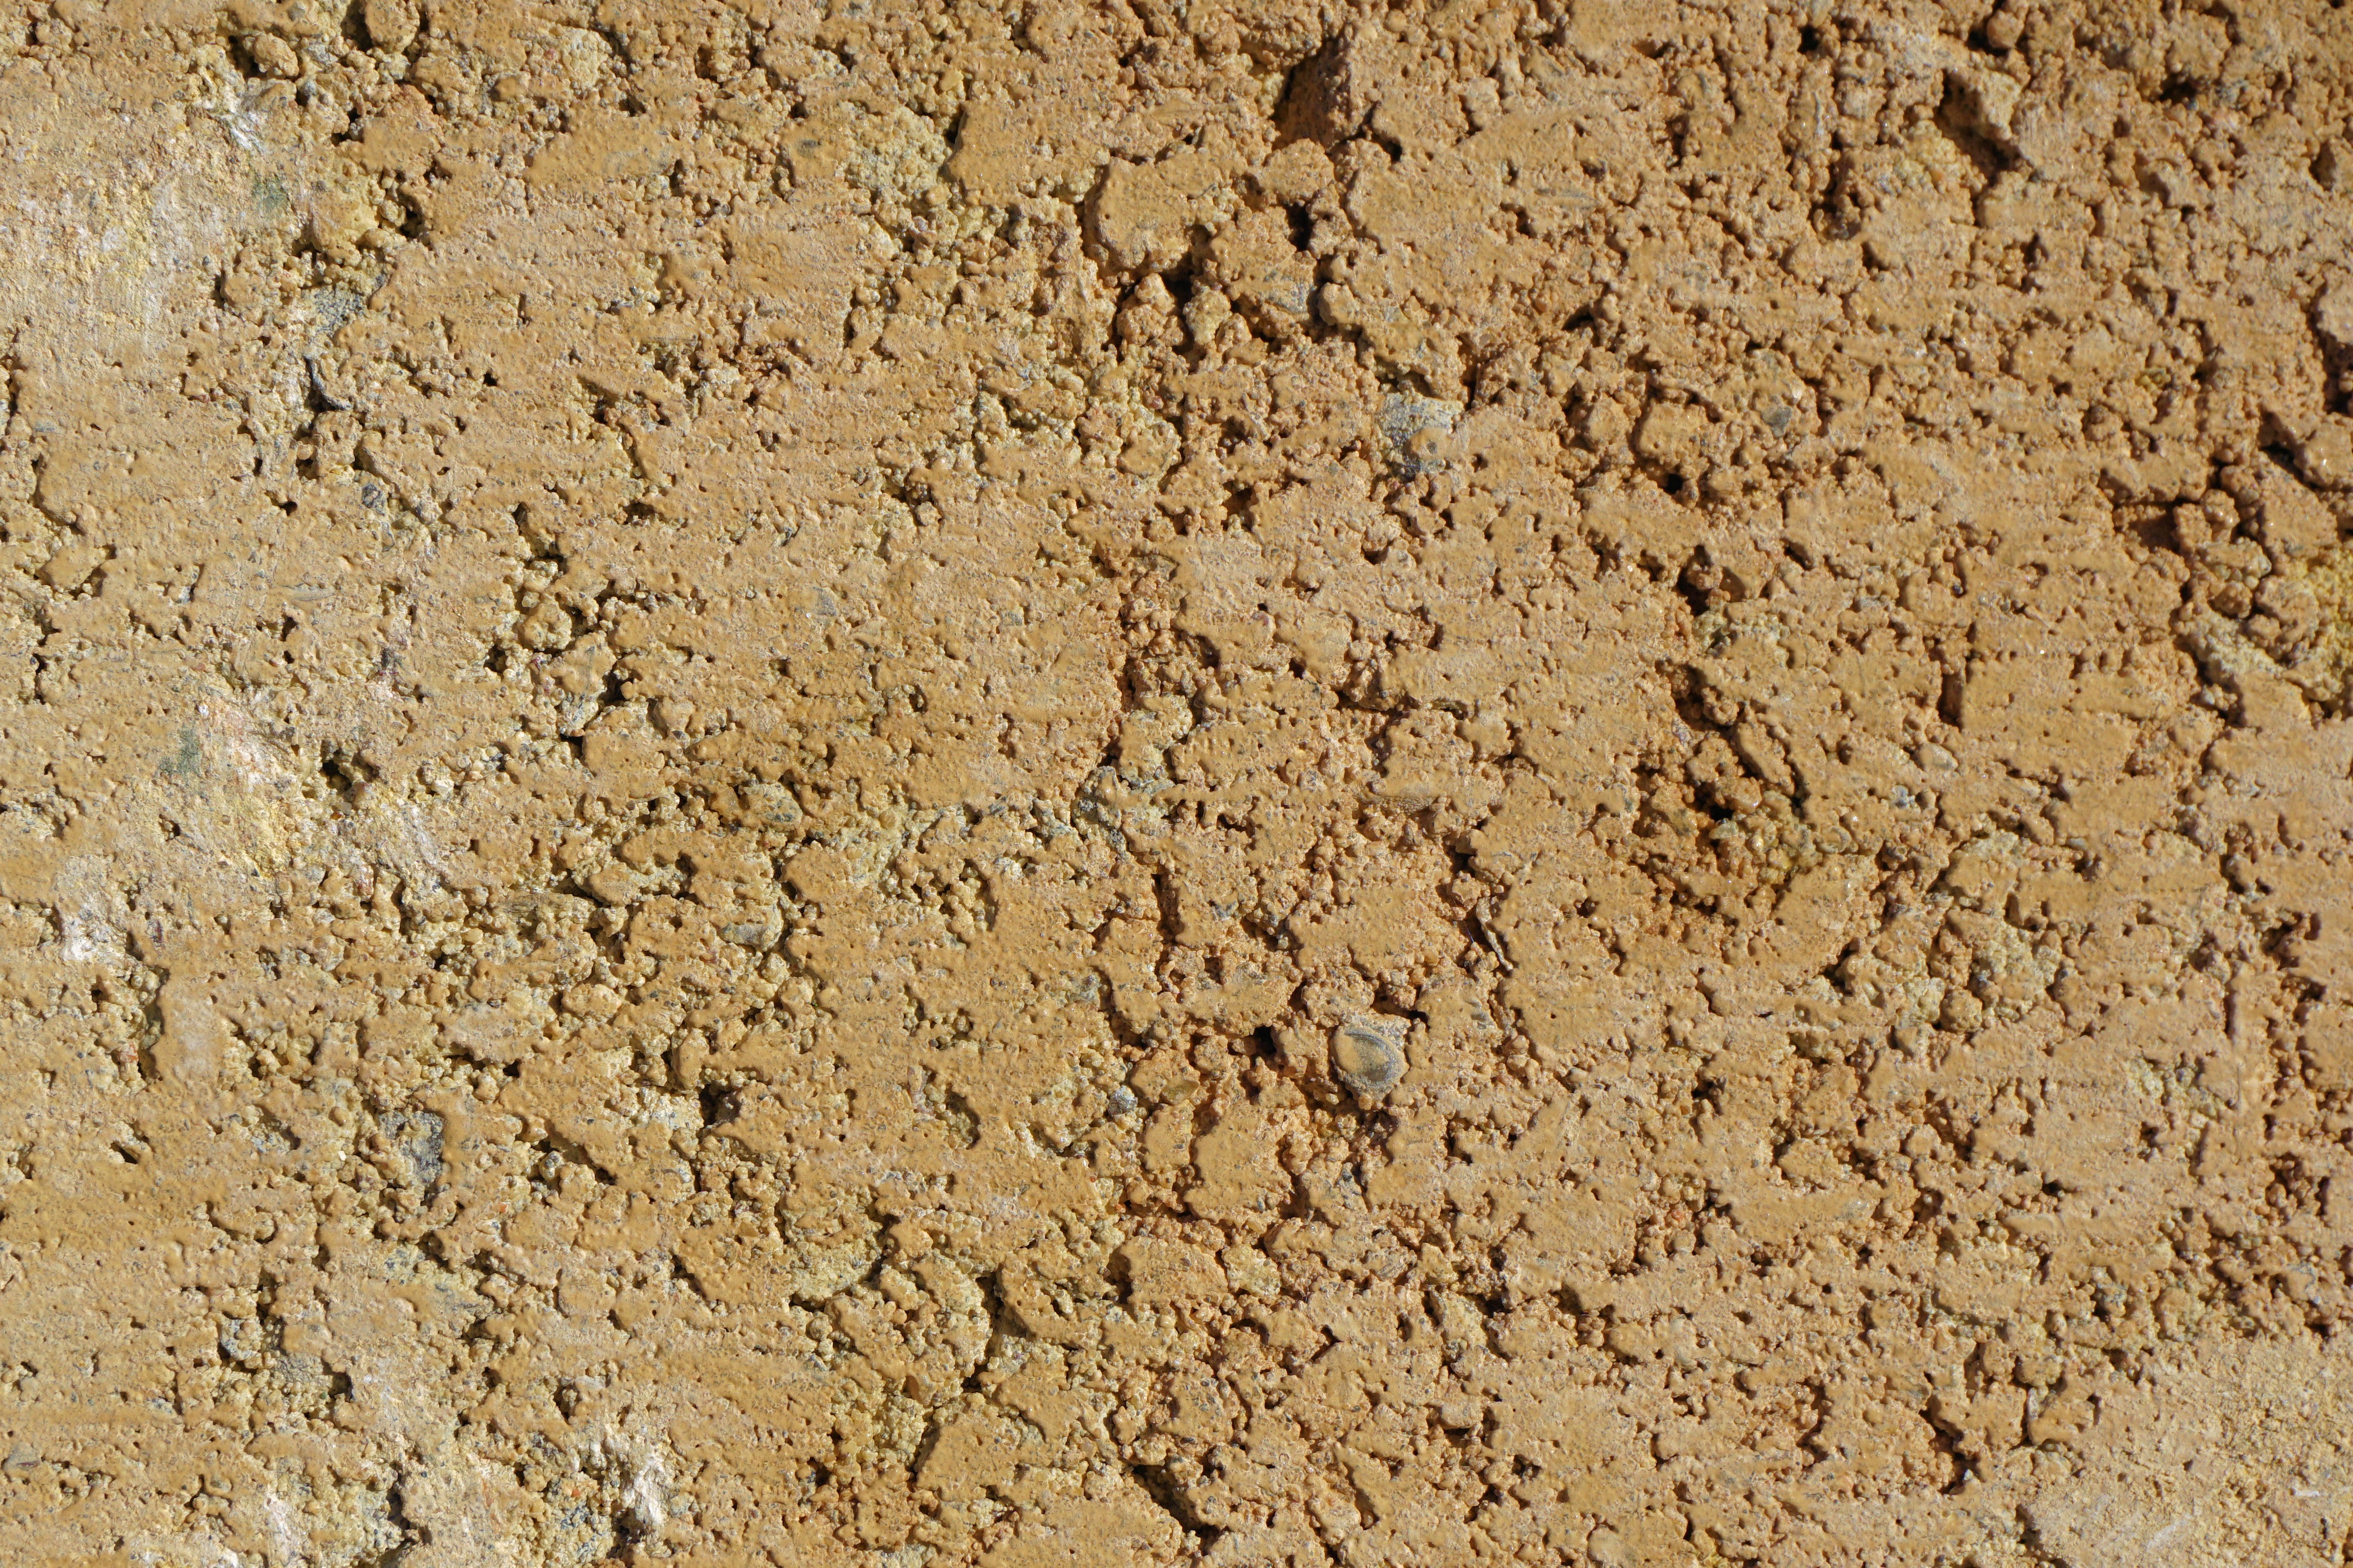
sand, structure, wood, texture, floor, wall, stone, soil, material, surface, background, masonry, flooring